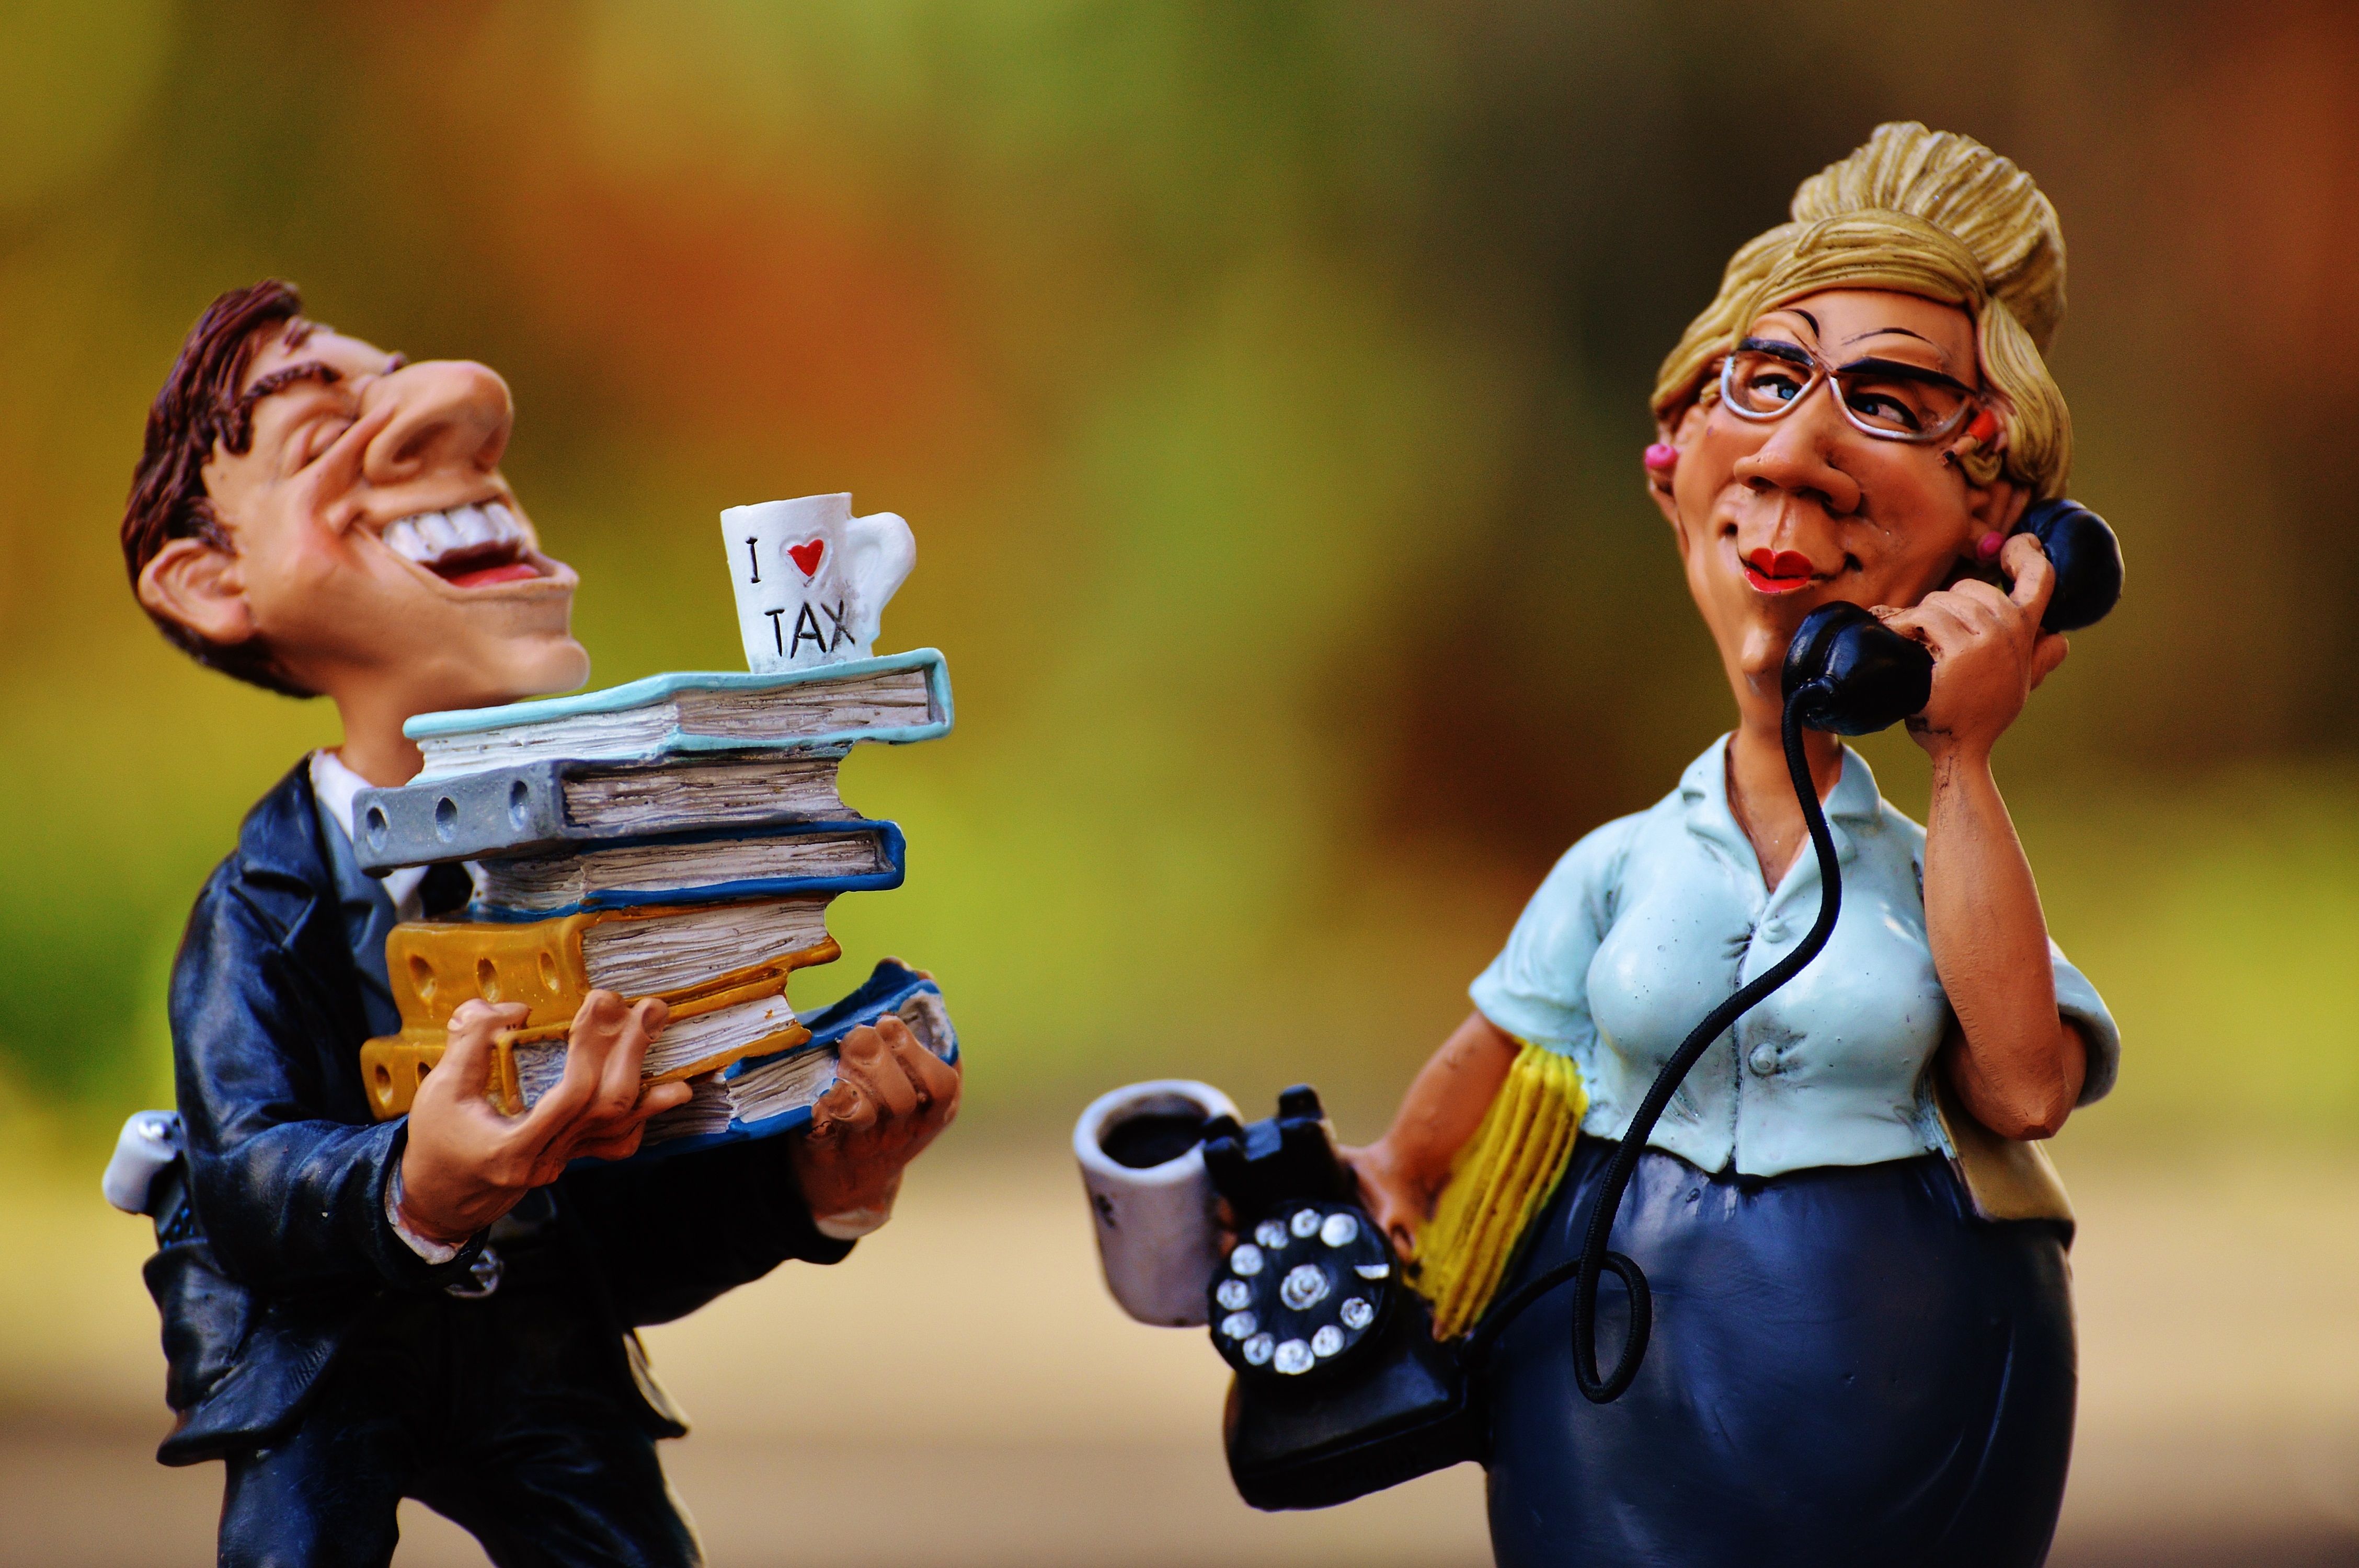
people, woman, phone, office, communication, child, business, toy, fun, call, files, secretary, telephone handset, schedule, tax consultant